Lancashire Fusiliers

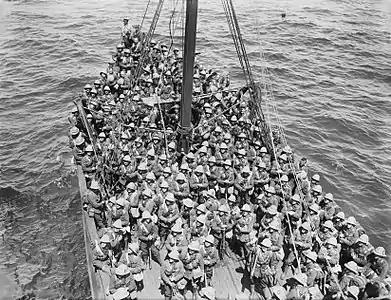
A boat carrying men of the Lancashire Fusiliers, bound for Gallipoli. Photo by Ernest Brooks.

The 2nd Battalion landed at Boulogne as part of the 12th Brigade in the 4th Division in August 1914 and also saw action on the Western Front. Between November 1915 and February 1916, the brigade was part of 36th (Ulster) Division before returning to the 4th Division.